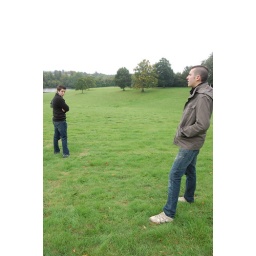
Lance and COrey at Saint Hill on the hill near the lake